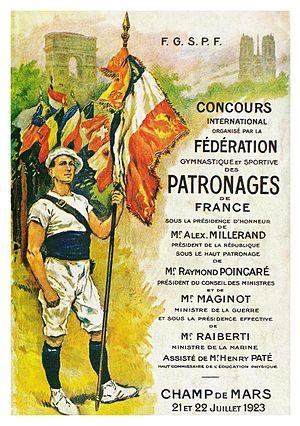
Affiche éditée pour le concours international de gymnastique organisé au Champ-de-mars à Paris les 21 et 22 juillet 1923 par la Fédération gymnastique et sportive des patronages de France (FGSPF), sous la présidence d’honneur d’Alexandre Millerand, président de la République française
La Fédération gymnastique et sportive des patronages de France est une fédération sportive française omnisports fondée en 1898, à Paris, par le docteur Paul Michaux sous le nom provisoire d’Union des sociétés de gymnastique et d'instruction militaire des patronages et œuvres de jeunesse de France. Après avoir dû adopter transitoirement, en 1901, le titre de Fédération des sociétés catholiques de gymnastique, elle prend son nom définitif en 1903. Elle accueille l’organisation féminine du Rayon sportif féminin pendant l’Occupation et fusionne définitivement avec celle-ci en 1947 pour devenir la Fédération sportive de France puis la Fédération sportive et culturelle de France en 1968.
Le patronage paroissial désigne certaines œuvres catholiques et protestantes attachées dans un premier temps à l’éducation populaire des jeunes gens des classes laborieuses. De telles institutions apparaissent dans les divers pays d’Europe aux limites des XIXᵉ et XXᵉ siècles — en particulier sous le vocable d’Orel dans les provinces de l’Empire austro-hongrois — mais le terme de patronage reste bien attaché à la Belgique et plus encore à la France où les patronages catholiques voient le jour à Marseille dès la fin du Consulat avec l’abbé Jean-Joseph Allemand. L’idée est reprise ensuite par l’abbé Timon-David et se développe ensuite largement au sein des congrégations : les Frères des écoles chrétiennes, les salésiens de Jean Bosco, les Frères de Saint Vincent de Paul de Frédéric Ozanam, le Tiers-Ordre dominicain puis plus tardivement chez les Fils de la charité au début du XXᵉ siècle.
Alphonse Lalauze, né dans le 6ᵉ arrondissement de Paris le 21 juin 1872 et mort à Milly-la-Forêt en 1941, est un peintre et illustrateur français.
La Flèche de Bordeaux est un ancien patronage, créé en 1861, qui s'est particulièrement illustré dans le domaine de la gymnastique. Il a évolué au début des années 1980 en Maison de quartier pour devenir une importante association omnisports et culturelle.
Le championnat de France de gymnastique masculine des patronages, créé à l'occasion de la fête fédérale de 1910, a conservé des particularités fortes. Les catégories de compétition sont toujours divisées en "pupilles" et "adultes". Le grand nombre de gymnastes dans chaque équipe, qualifiée de "section", entraîne des exigences d'organisation très spécifiques. La compétition se termine le samedi par une fête de nuit, un défilé en ville le dimanche matin et un festival l'après-midi dont l'apothéose est la réalisation simultanée des productions collectives par toutes les associations présentes. Enfin, à l'issue de ce festival, le drapeau de la fédération est confié pour l'année qui suit à l'association championne : être champion c'est "avoir le drapeau". Depuis les origines de ce championnat la fédération des patronages, créée en 1898, a connu trois sigles différents. Son histoire officielle fait remonter sa première fête fédérale au 24 juillet 1898 à Issy-les-Moulineaux.
L'histoire du sport en France peut se découper dans le temps en séquences spécifiques relativement homogènes mais de durées très variables. Ses origines remontent pour beaucoup à la période gallo-romaine avant de revêtir des formes particulières au Moyen Âge puis de justifier un discours très construit lors de la Renaissance. Celui-ci ne se cristallise vraiment en France que dans la première partie du XIXᵉ siècle avec le développement de la gymnastique comme activité éducative et hygiénique. Ce n'est qu'à la fin de ce siècle que certains s'efforcent d'y associer la compétition sportive venue timidement d'outre-Manche comme activité de loisir de l'aristocratie. Ces pionniers doivent lutter contre le manque d'intérêt des pouvoirs publics et leurs dissensions internes entre les tenants du modèle anglo-saxon et ceux des jeux traditionnels français.